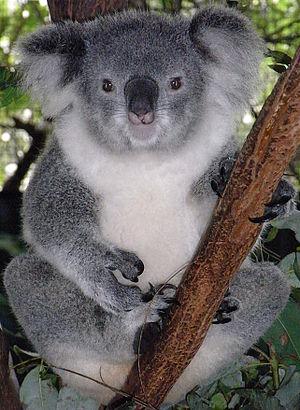
Un Koala (Phascolarctos cinereus) femelle. Photo prise dans le Billabong Koala and Aussie Wildlife Park, à Port Macquarie, dans la Nouvelle Galles du Sud (Australie).
Le koala, appelé aussi Paresseux australien, est une espèce de marsupial arboricole herbivore endémique d'Australie et le seul représentant encore vivant de la famille des Phascolarctidés. On le trouve dans les régions côtières de l'Australie méridionale et orientale, d'Adélaïde à la partie sud de la péninsule du cap York. Les populations s'étendent aussi sur des distances considérables dans l'arrière-pays australien, là où l'humidité est suffisante pour le maintien de forêts. Les koalas d'Australie-Méridionale furent exterminés au début du XXᵉ siècle, mais cet État fédéré a depuis été repeuplé grâce à des transferts du Victoria. Cet animal n'était plus présent ni en Tasmanie, ni en Australie-Occidentale, mais il y a été réintroduit.